United States Post Office (Mineola, New York)

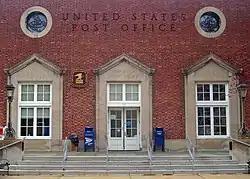
Front entrance of post office and portion of facade, 2008

The U.S. Post Office in Mineola, New York serves the ZIP Code 11501, covering that community in the Towns of North Hempstead and Hempstead, New York, United States, the seat of Long Island's Nassau County. It is located on the northeast corner of the junction of First and Main Streets.